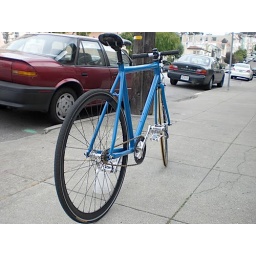
chevron blue with white pearl within the clear coat.